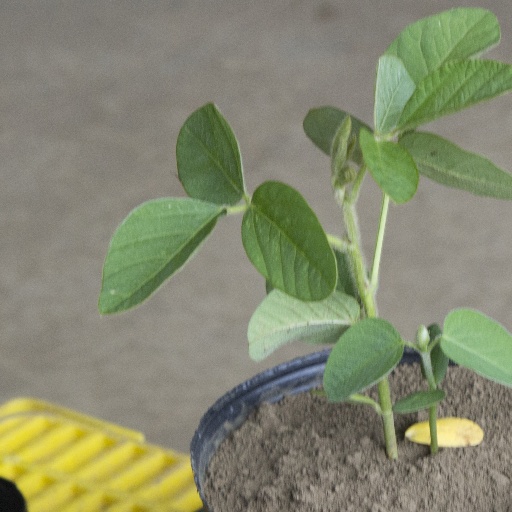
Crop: soybean